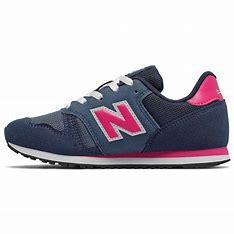
Brand: New
Model: Balance 373